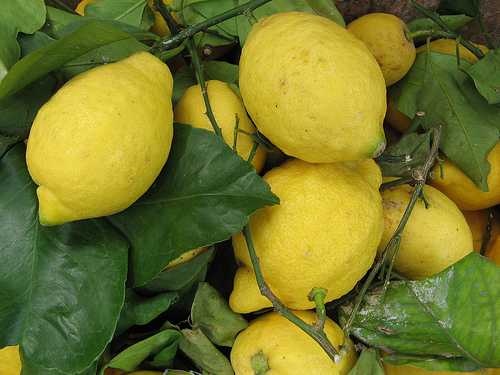
Label: Lemon